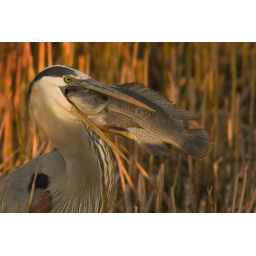
Amazingly this bird was able to get the fish down its throat. It took a little over 3 min.